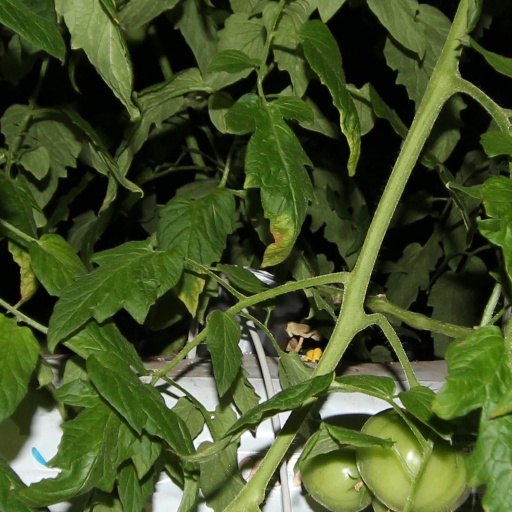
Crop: tomato